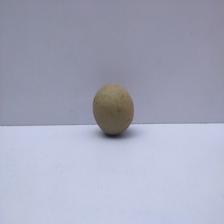
Size: Small